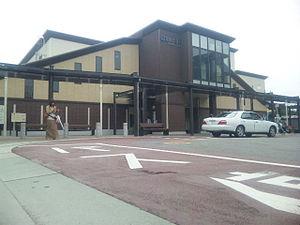
La gare d'Uozumi est une gare ferroviaire localisée dans la ville d'Akashi, dans la préfecture de Hyōgo au Japon. La gare est exploitée par la compagnie JR West, sur la Ligne Sanyō. Le numéro de gare est JR-A76.